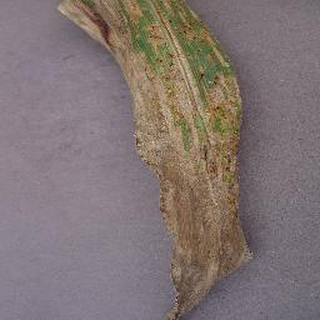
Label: corn_northern_leaf_blight